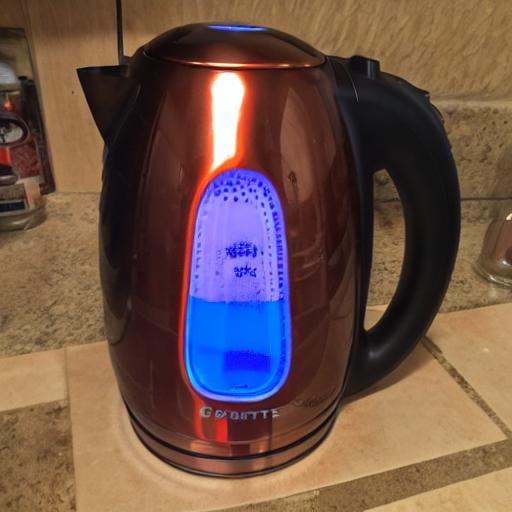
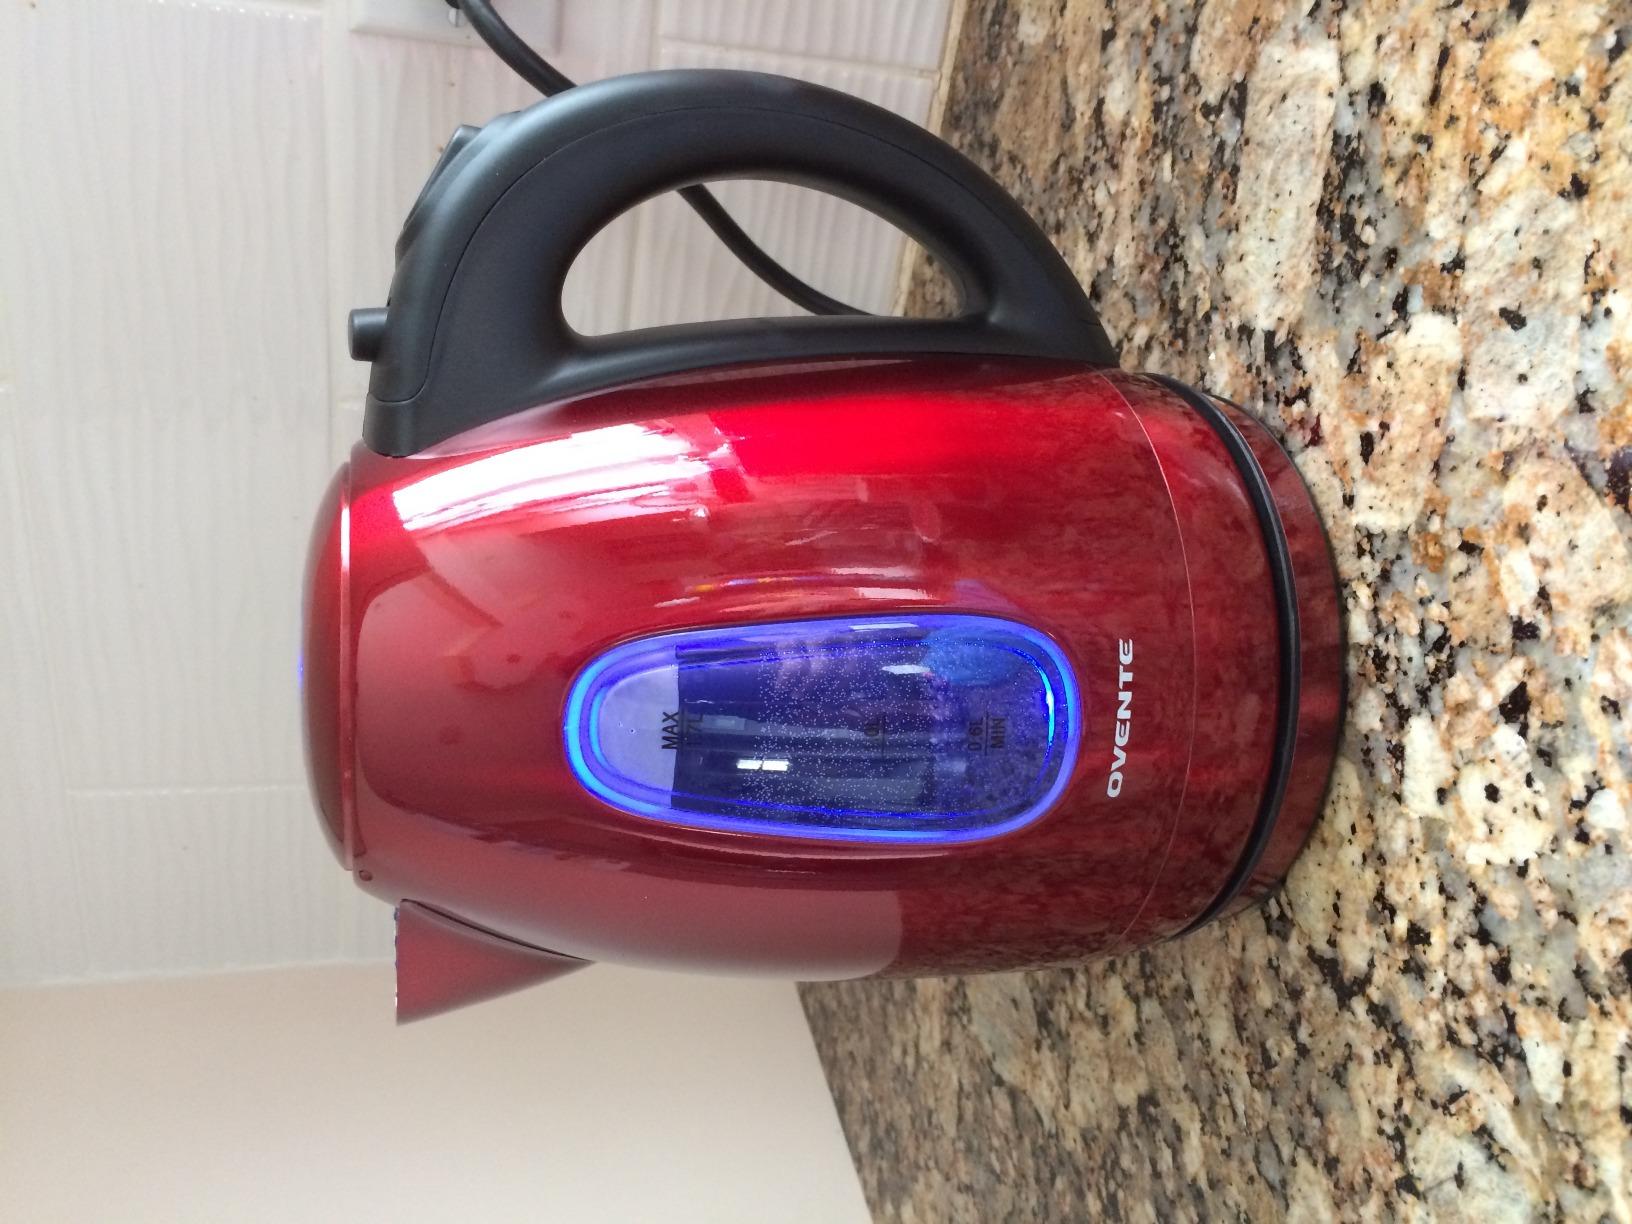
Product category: items_kettle
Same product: no